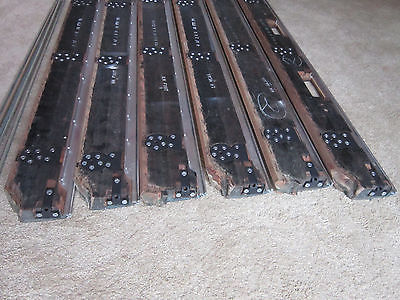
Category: table